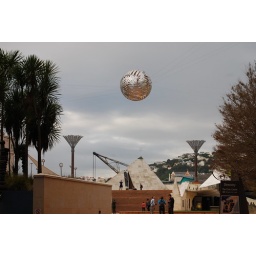
The Civic Square in Wellington, with the 'floating' silver fern sphere.